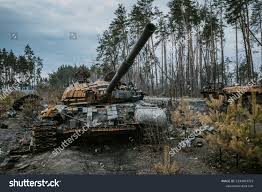
Label: Tank